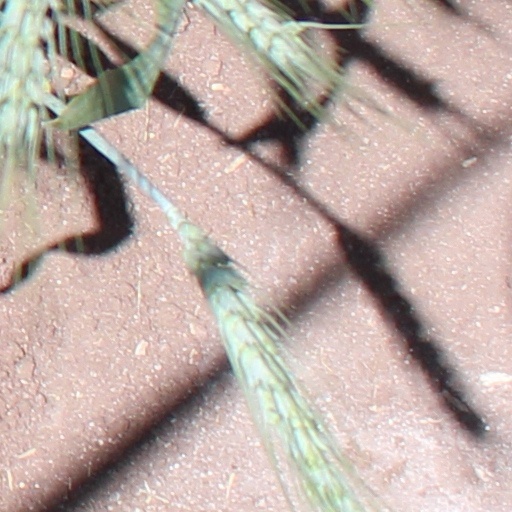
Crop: wheat